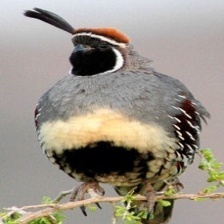
Species: GAMBELS QUAIL
Scientific name: CALLIPEPLA GAMBELII
ImageNet parent category: quail